Hydrothermal vent

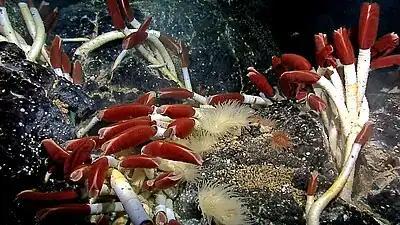
Giant tube worms ("Riftia pachyptila") cluster around vents in the Galapagos Rift.

The chemosynthetic bacteria grow into a thick mat which attracts other organisms, such as amphipods and copepods, which graze upon the bacteria directly. Larger organisms, such as snails, shrimp, crabs, tube worms, fish (especially eelpout, cutthroat eel, Ophidiiformes and "Symphurus thermophilus"), and octopuses (notably "Vulcanoctopus hydrothermalis"), form a food chain of predator and prey relationships above the primary consumers. The main families of organisms found around seafloor vents are annelids, pogonophorans, gastropods, and crustaceans, with large bivalves, vestimentiferan worms, and "eyeless" shrimp making up the bulk of nonmicrobial organisms.